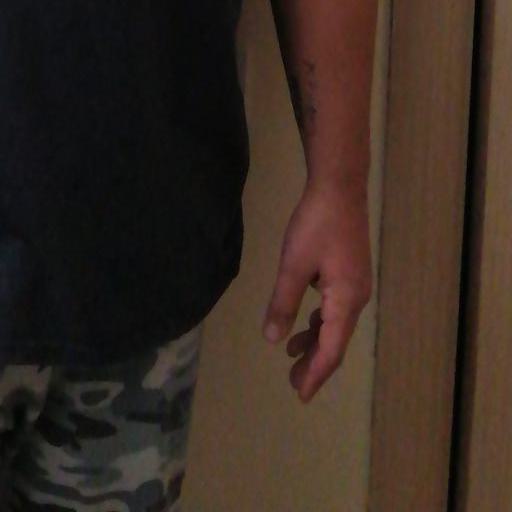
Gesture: no_gesture